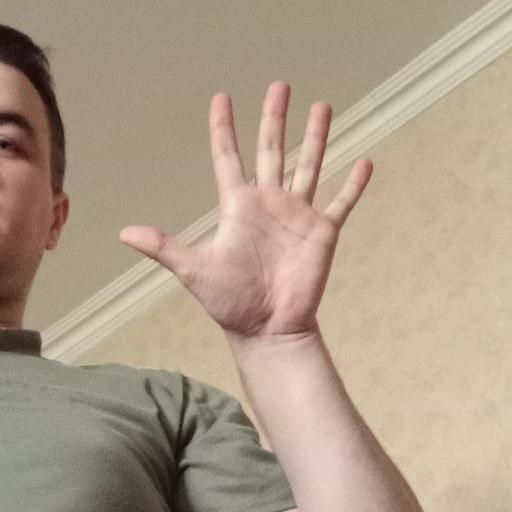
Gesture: palm